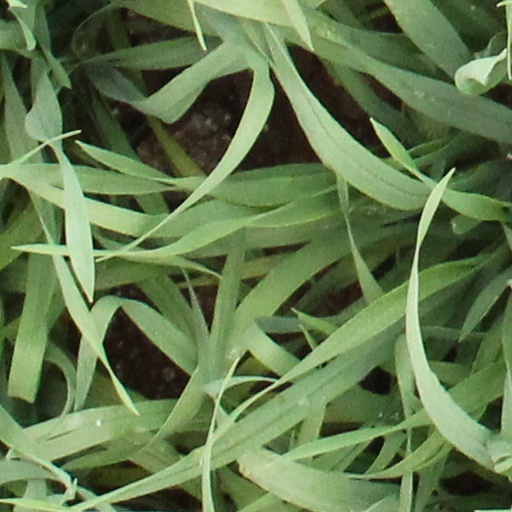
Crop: wheat